Norfolk Tides

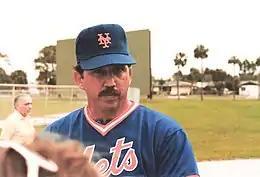
Davey Johnson led the Tides to win the 1983 IL championship and the Triple-A World Series.

They next appeared in the postseason in 1977, 1979, and 1981, but they were unable to move on past the semifinals. During this stretch, Juan Berenguer won the 1978 Most Valuable Pitcher Award, and outfielder Mookie Wilson won the 1979 Rookie of the Year Award. Tidewater won back-to-back Governors' Cups in 1982 and 1983. Jack Aker's 1982 club swept the Columbus Clippers, 3–0, in the semifinals and did the same against Rochester in the finals. Under Davey Johnson in 1983, the Tides dispatched Columbus in the semis, and then won a second consecutive IL title over the Richmond Braves. That postseason, the Tides, the American Association champion Denver Bears, and Pacific Coast League champion Portland Beavers contested the Triple-A World Series, a round-robin tournament to crown an overall champion of the classification. Tidewater won the series, 3–1. Walt Terrell was the IL's Most Valuable Pitcher for 1973.